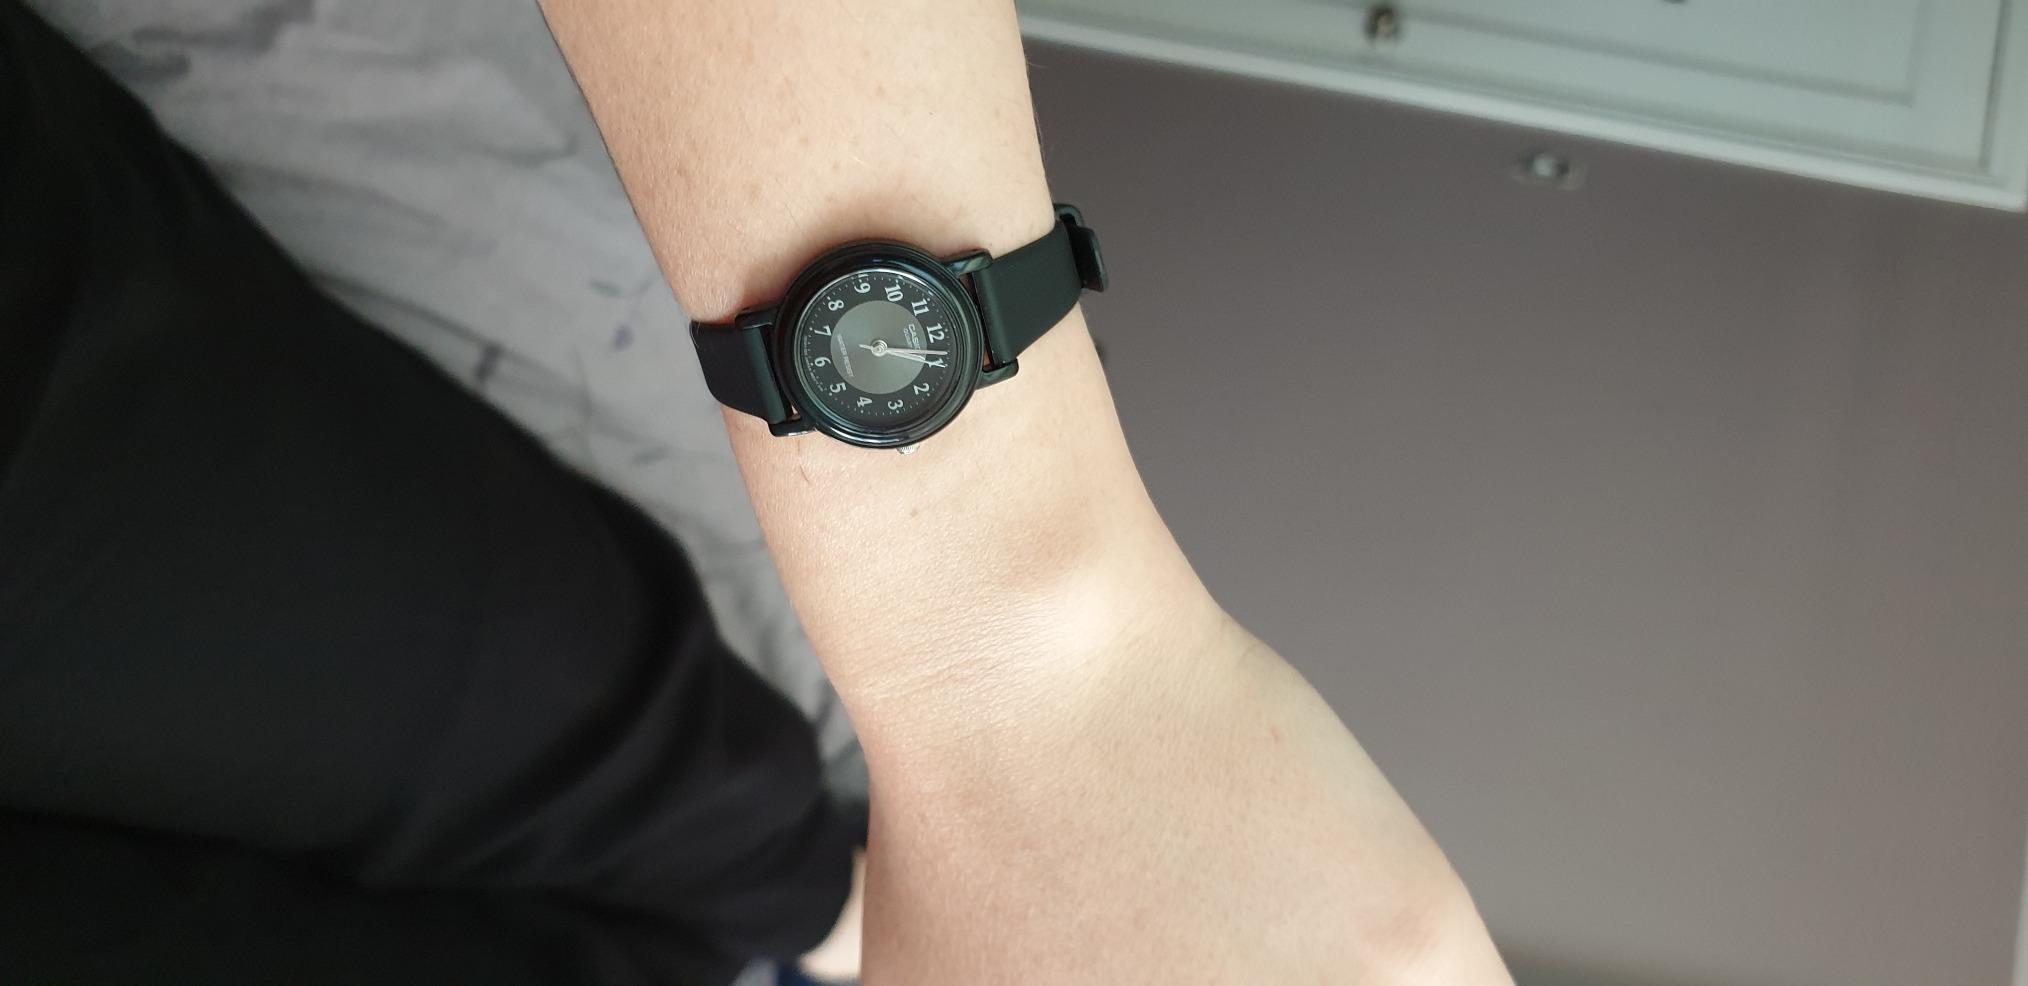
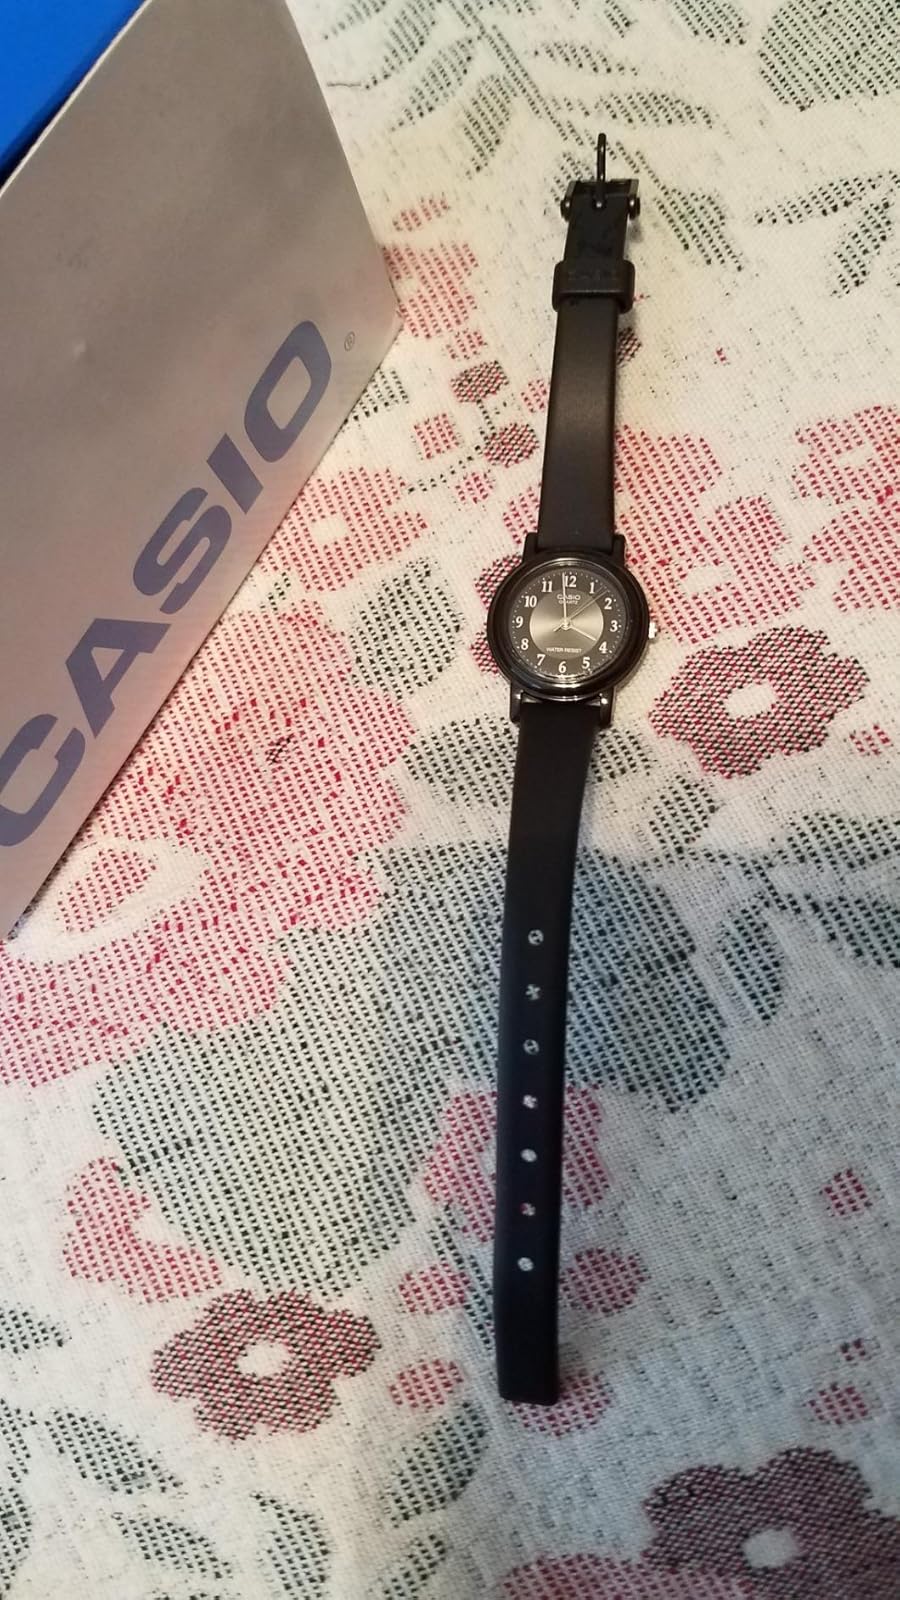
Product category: accessories_watch
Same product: yes